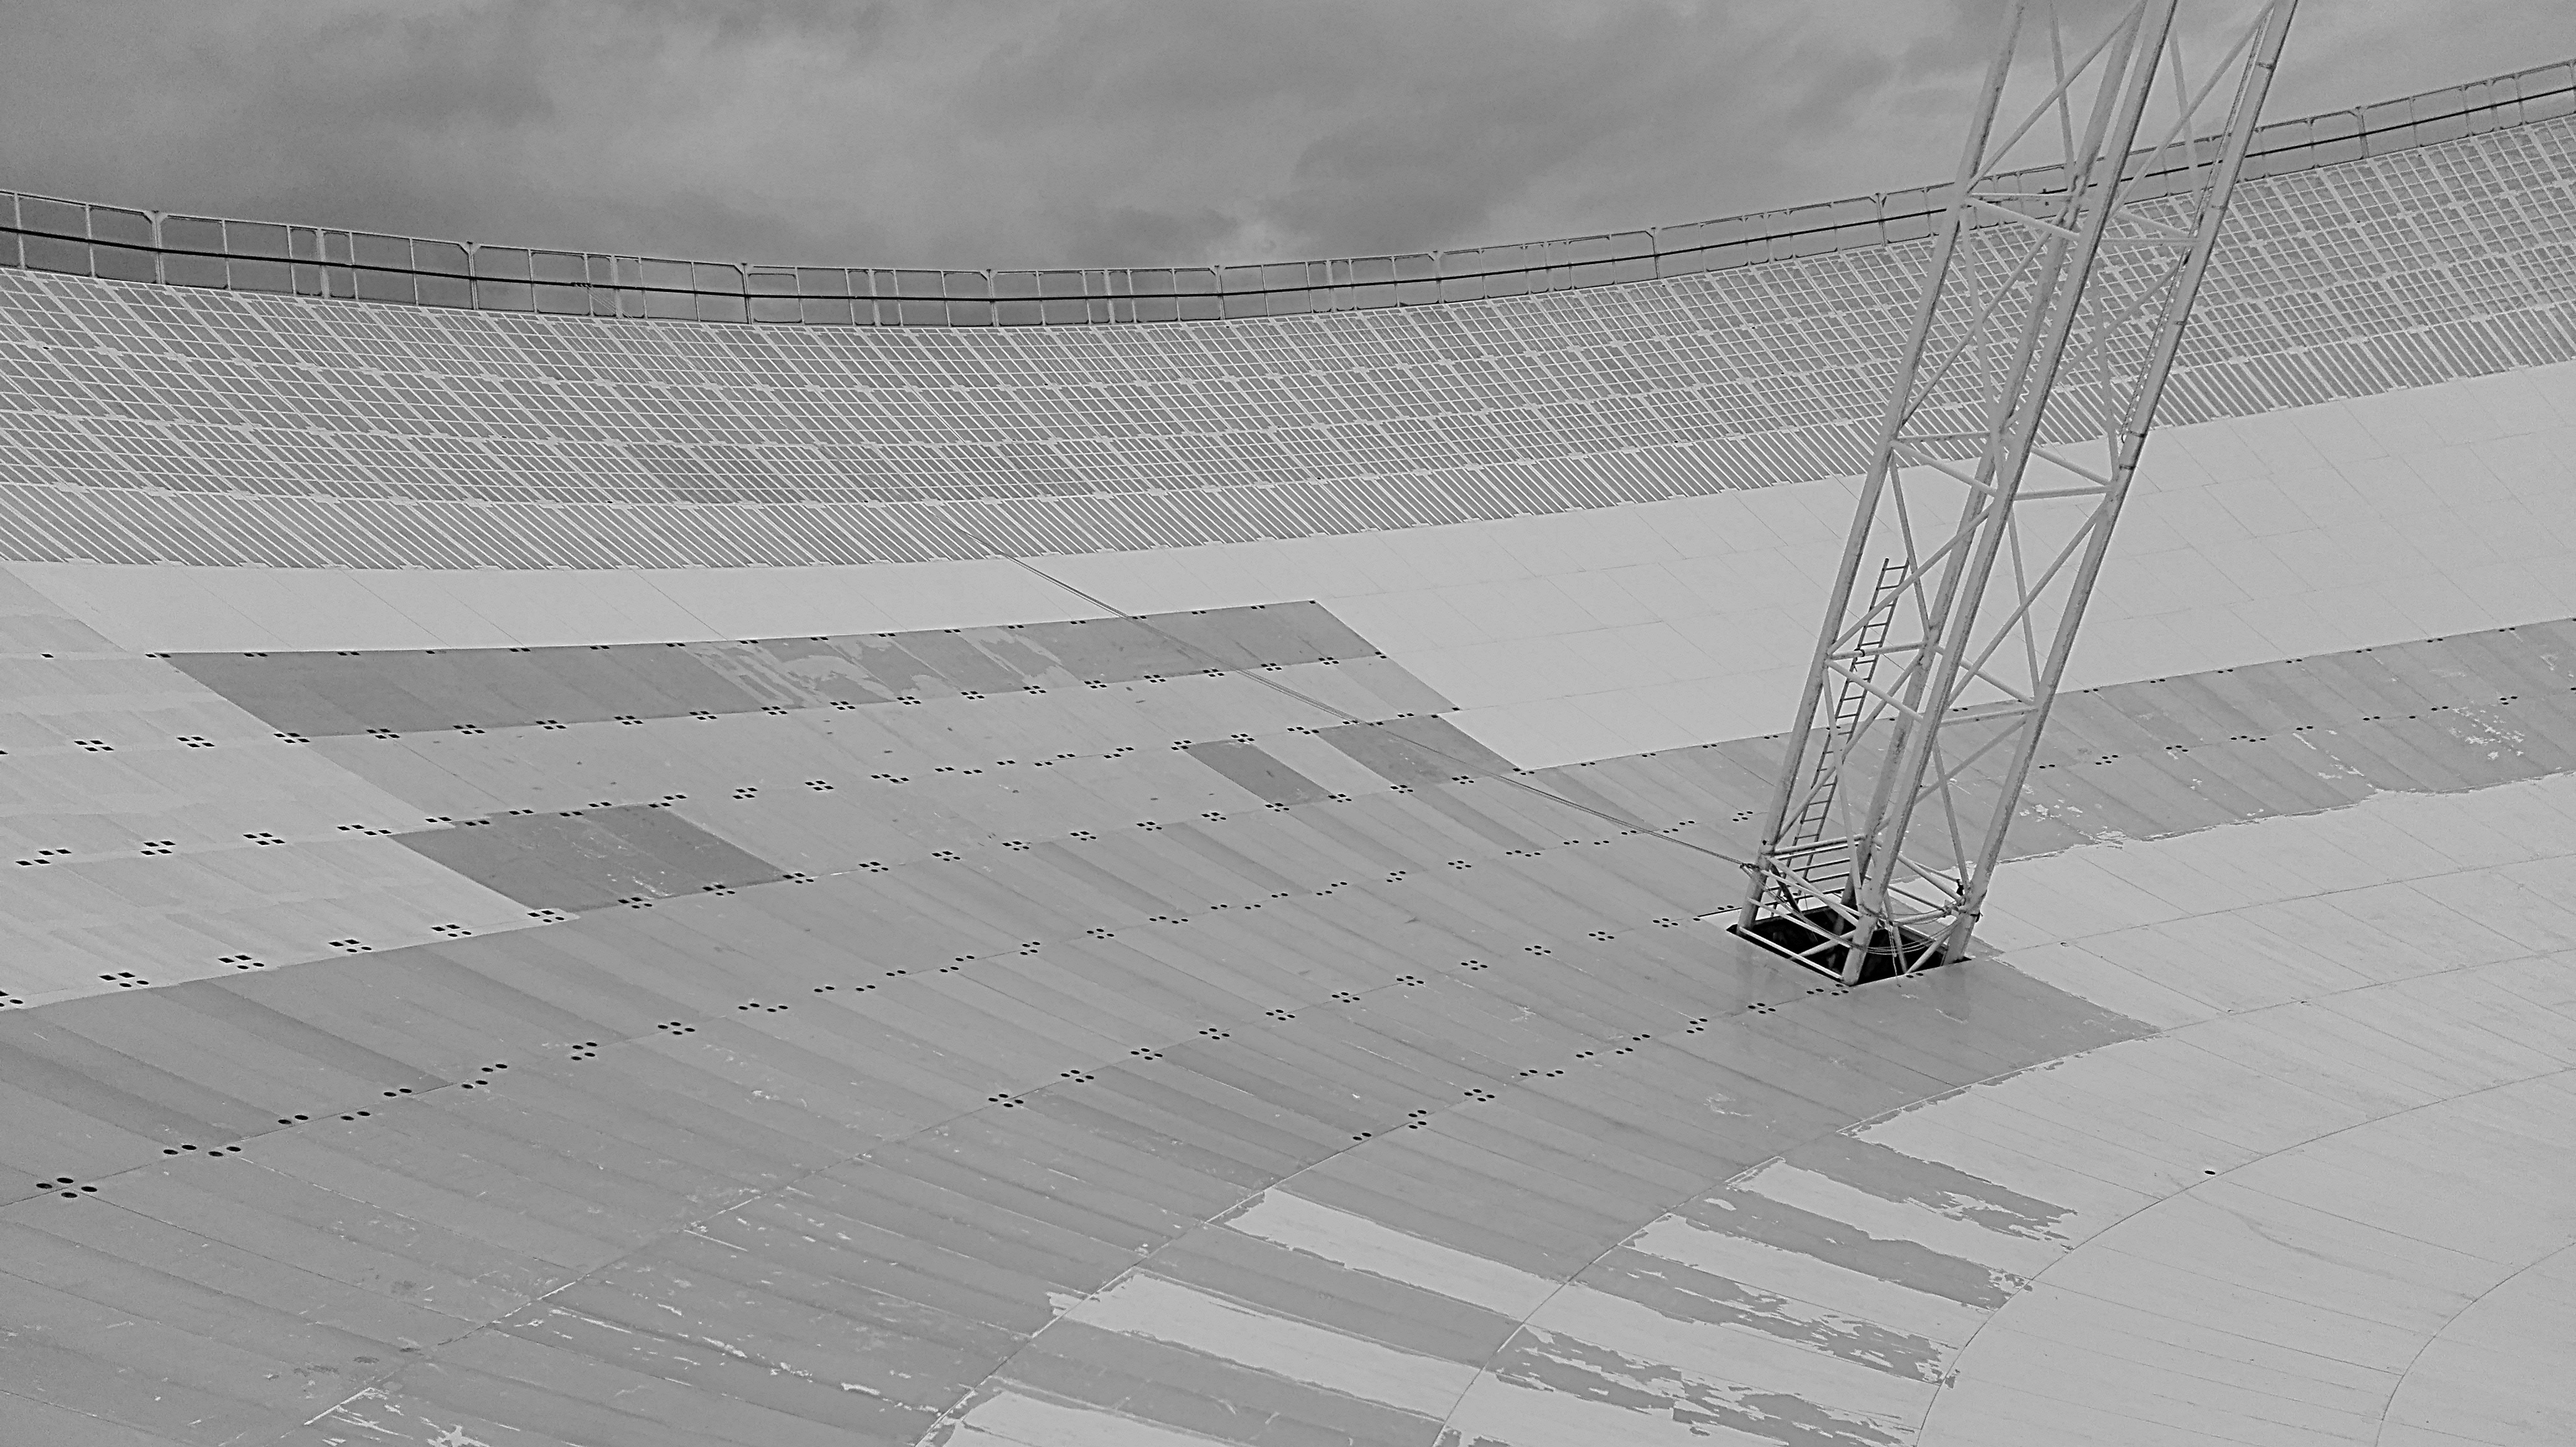
wing, black and white, architecture, structure, technology, white, photography, floor, ceiling, line, bowl, reflection, space, monochrome, circle, research, science, astronomy, drawing, design, symmetry, shape, flooring, radio telescopes, effelsberg, monochrome photography, atmosphere of earth